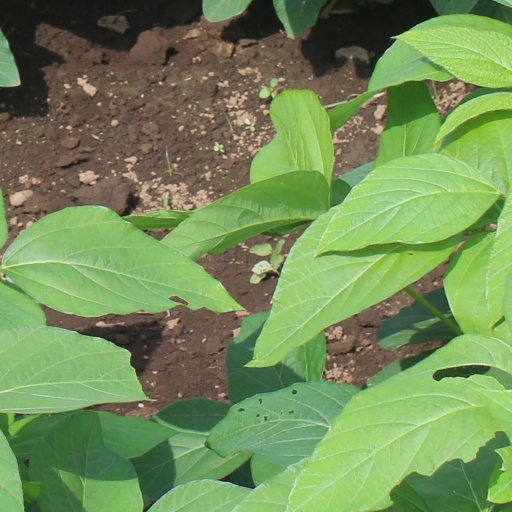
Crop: soybean